Peter Sauber

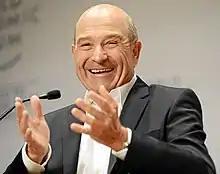
Sauber at the World Economic Forum Annual Meeting in 2013

Peter Paul Sauber (born 13 October 1943) is a retired Swiss motorsport executive. He was the team principal and owner of various motorsports teams, most visibly the eponymous Sauber Formula One team.